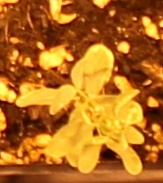
Label: Lentil